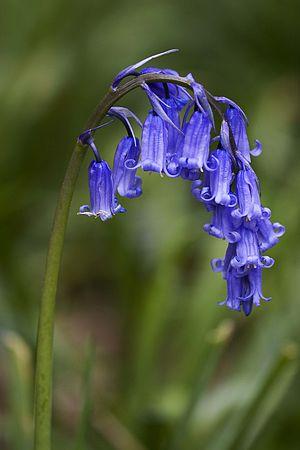
Jacinthe des bois (Hyacinthoides non-scripta). Photo prise à Ashridge Forest, dans l'Hertfordshire (Royaume-Unis).
La Jacinthe des bois ou Jacinthe sauvage est une espèce de plantes vivaces. Elle appartient à la famille des Liliaceae selon la classification classique. La classification phylogénétique la place dans la famille des Hyacinthaceae.
Le bleu est un champ chromatique, regroupant les teintes rappelant celles du ciel ou de la mer par temps clair.
Hanakotoba est la forme japonaise du langage des fleurs qui permet d'exprimer symboliquement les émotions.